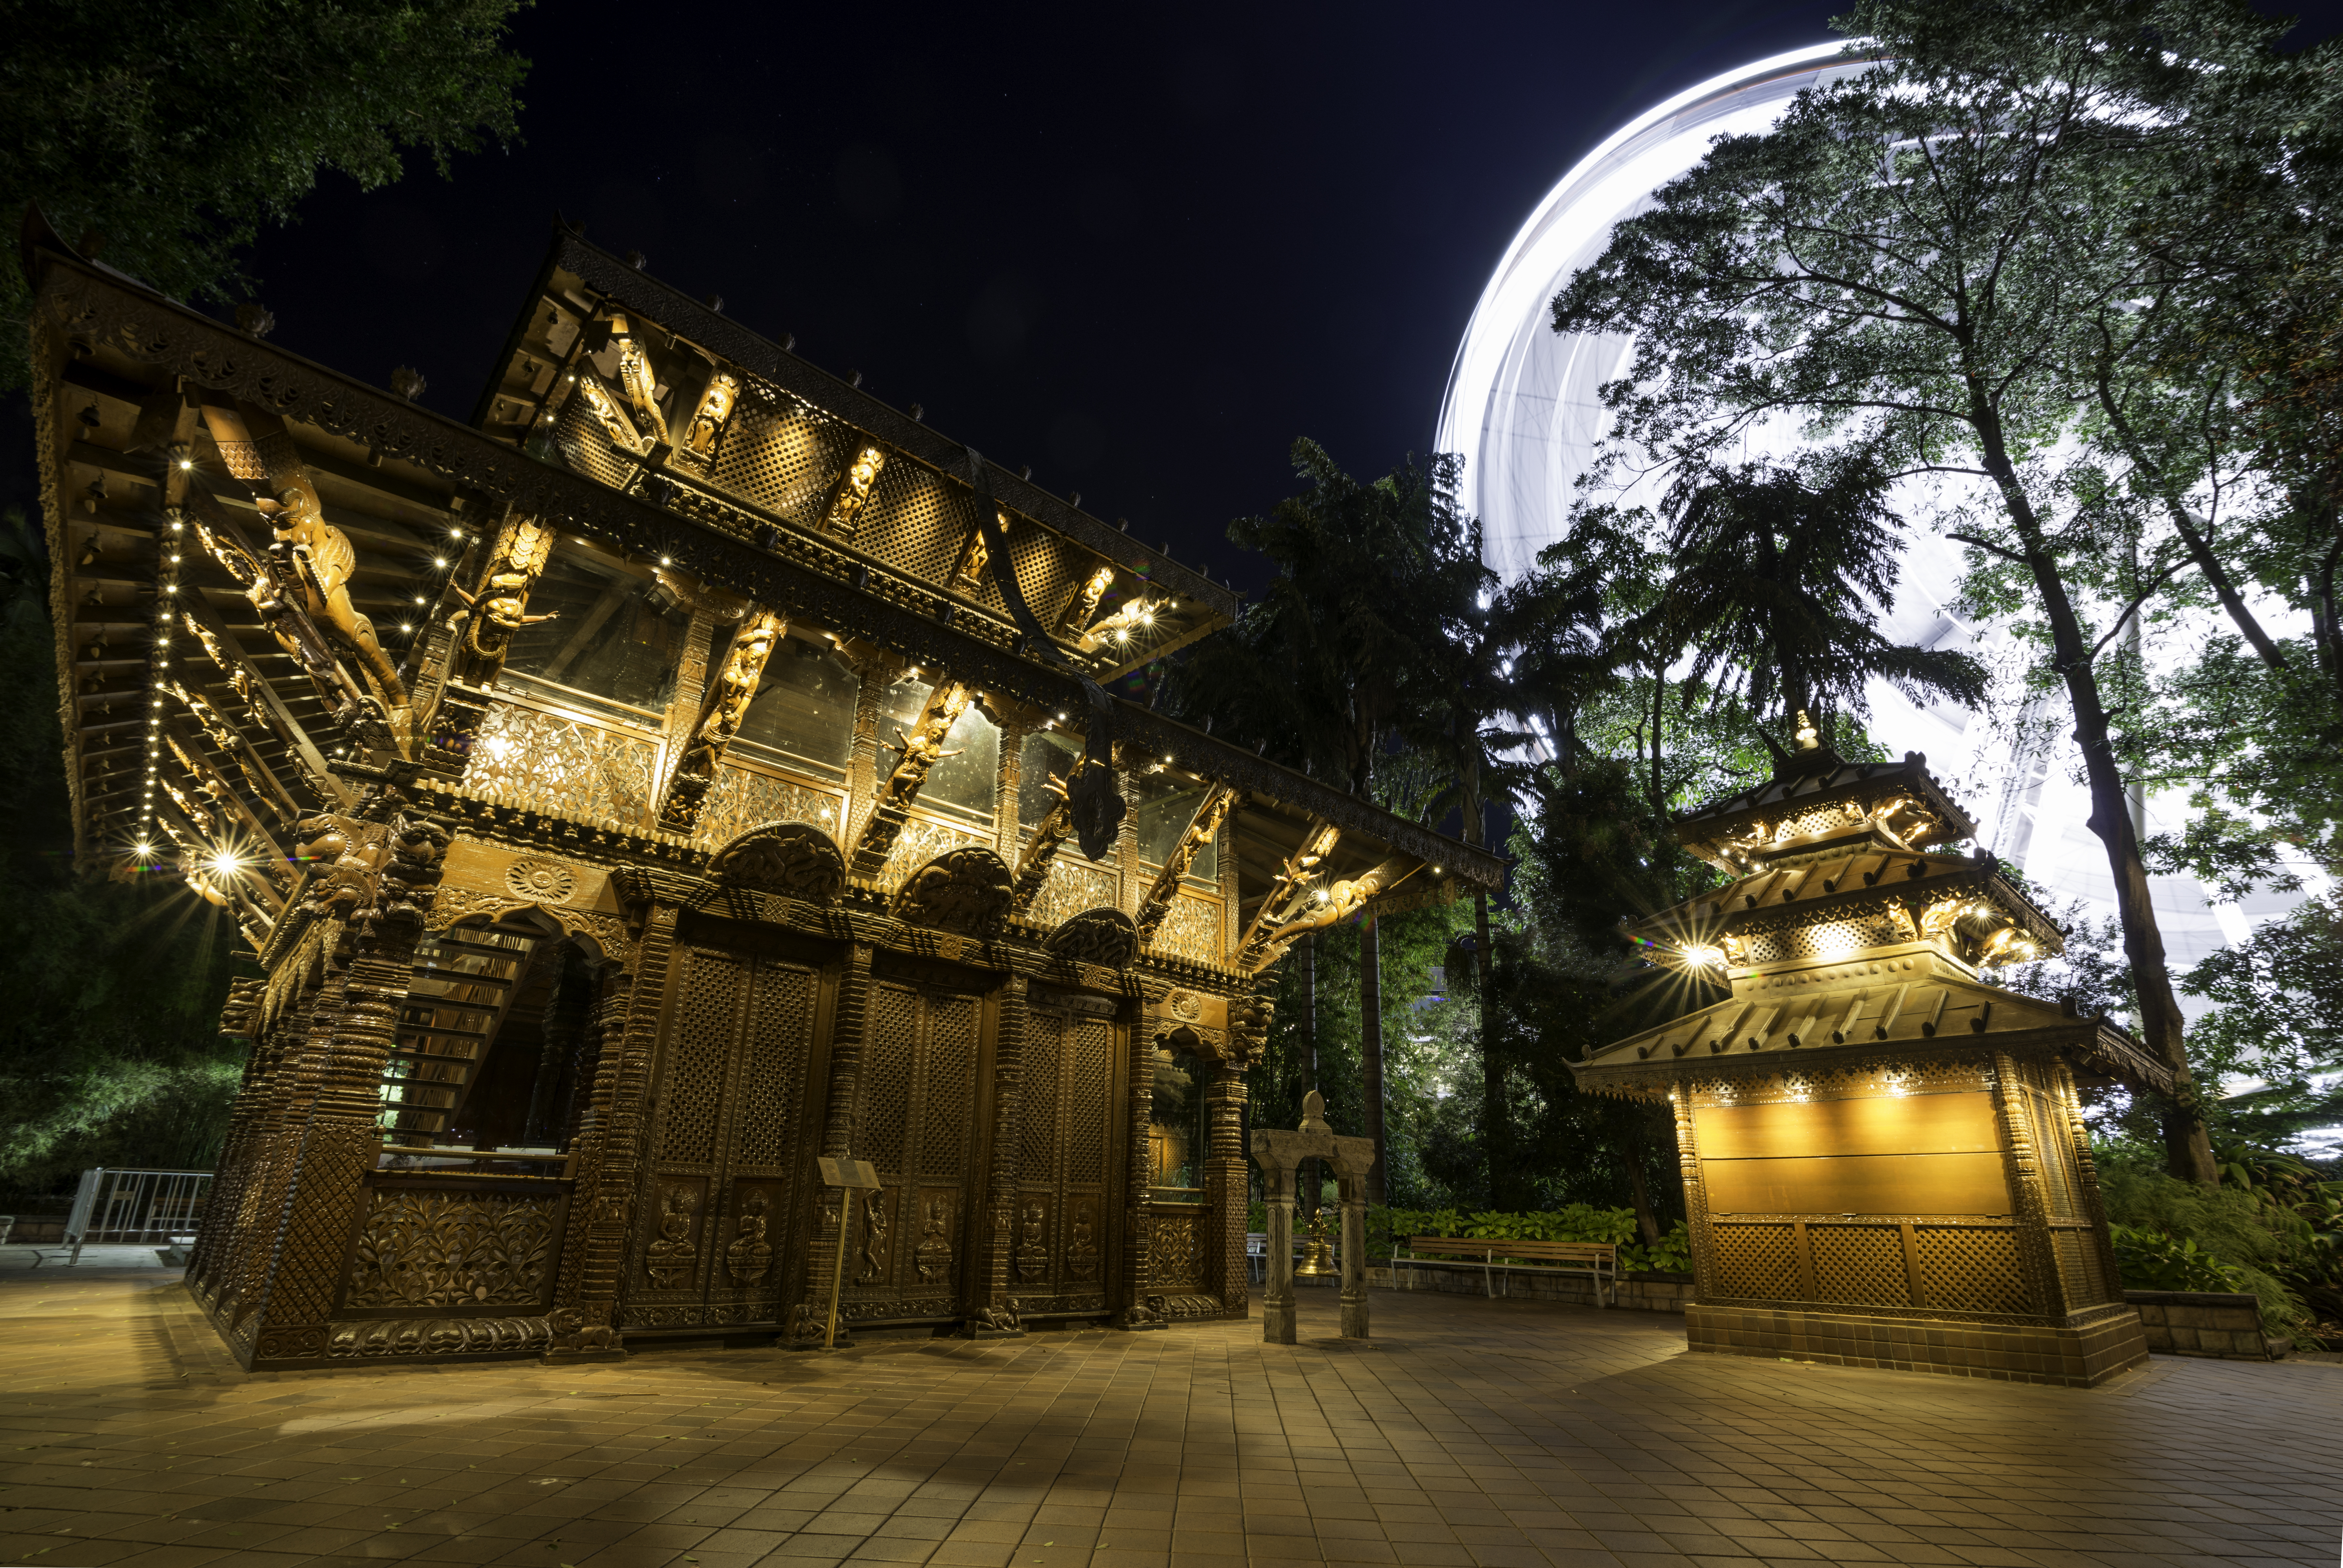
landscape, creative, night, photography, palace, land, photo, toolkit, things, color, scenery, landmark, tourism, place of worship, south, free, elements, bank, use, fantastic, temple, resort, cc, colours, photoshop, remix, non, commons, commercial, 14, wide, angle, lightroom, 5, adobe, nice, 11, image, scape, 4, 12, do, 6, southbank, 13, qld, lenny, k, edit, actions, noncommercial, distribute, lennykphotography, brisbane, bris, parklands